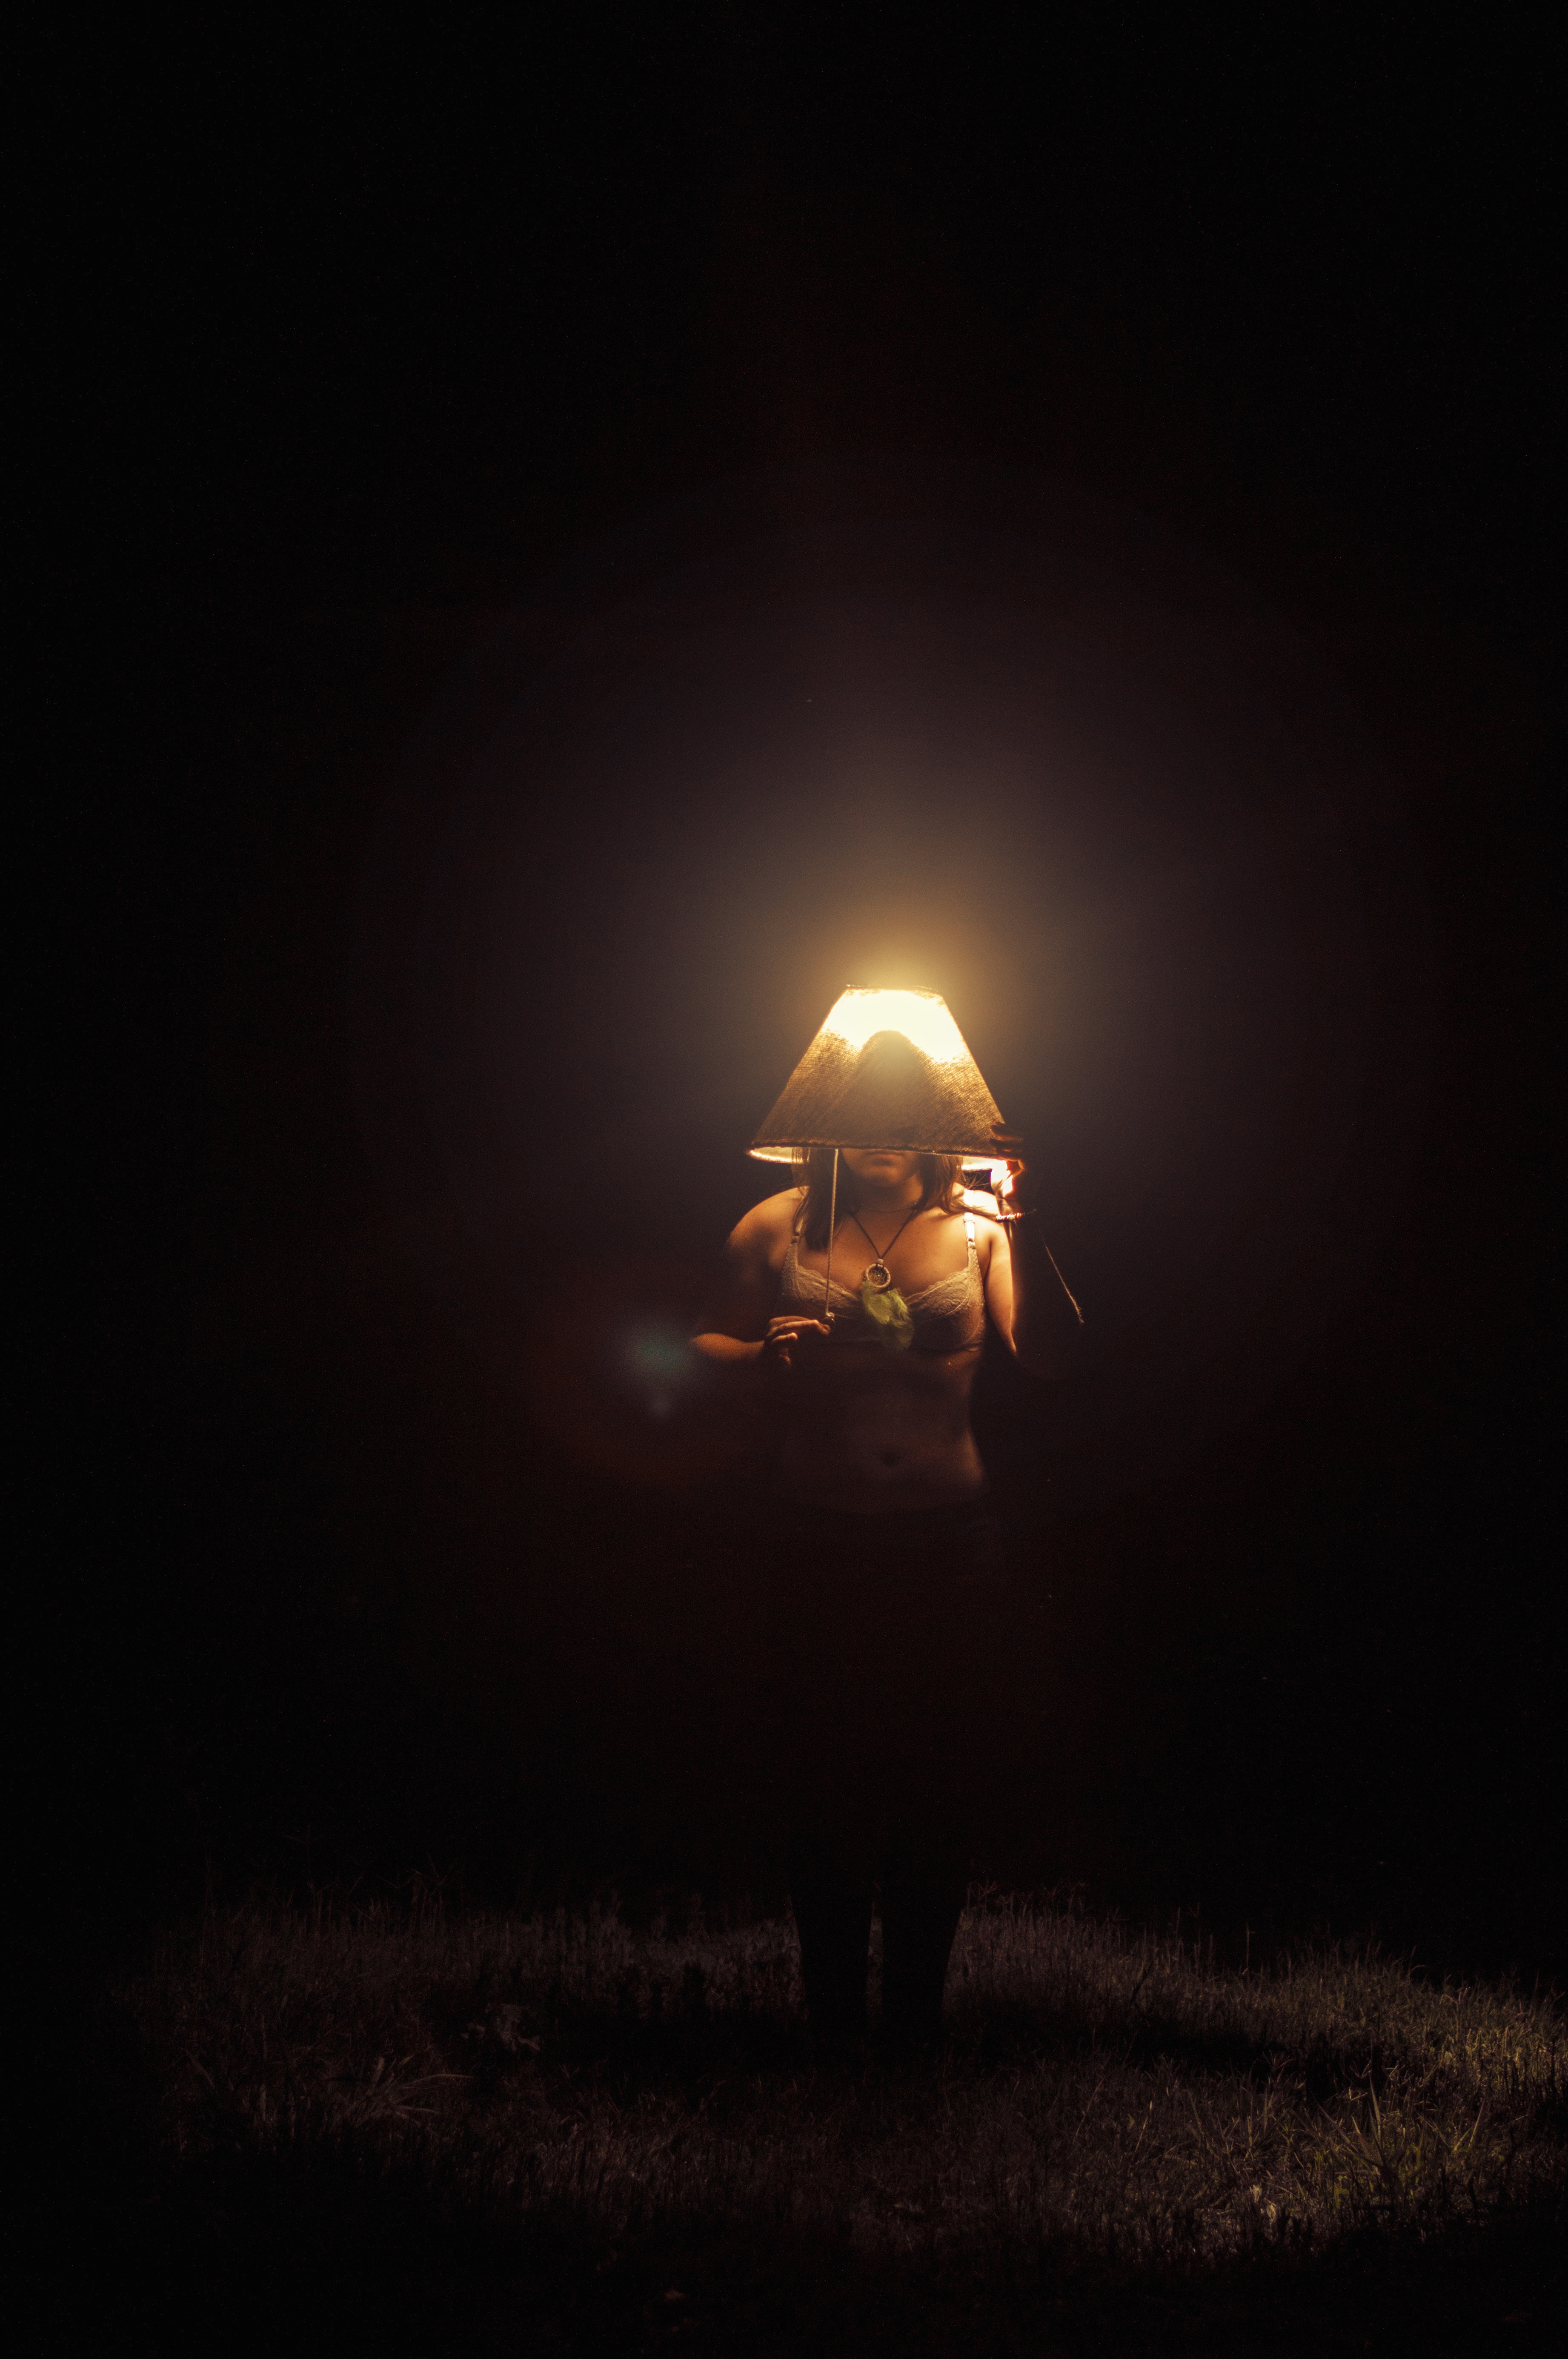
light, night, reflection, darkness, lighting